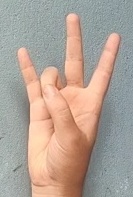
ASL sign: 7